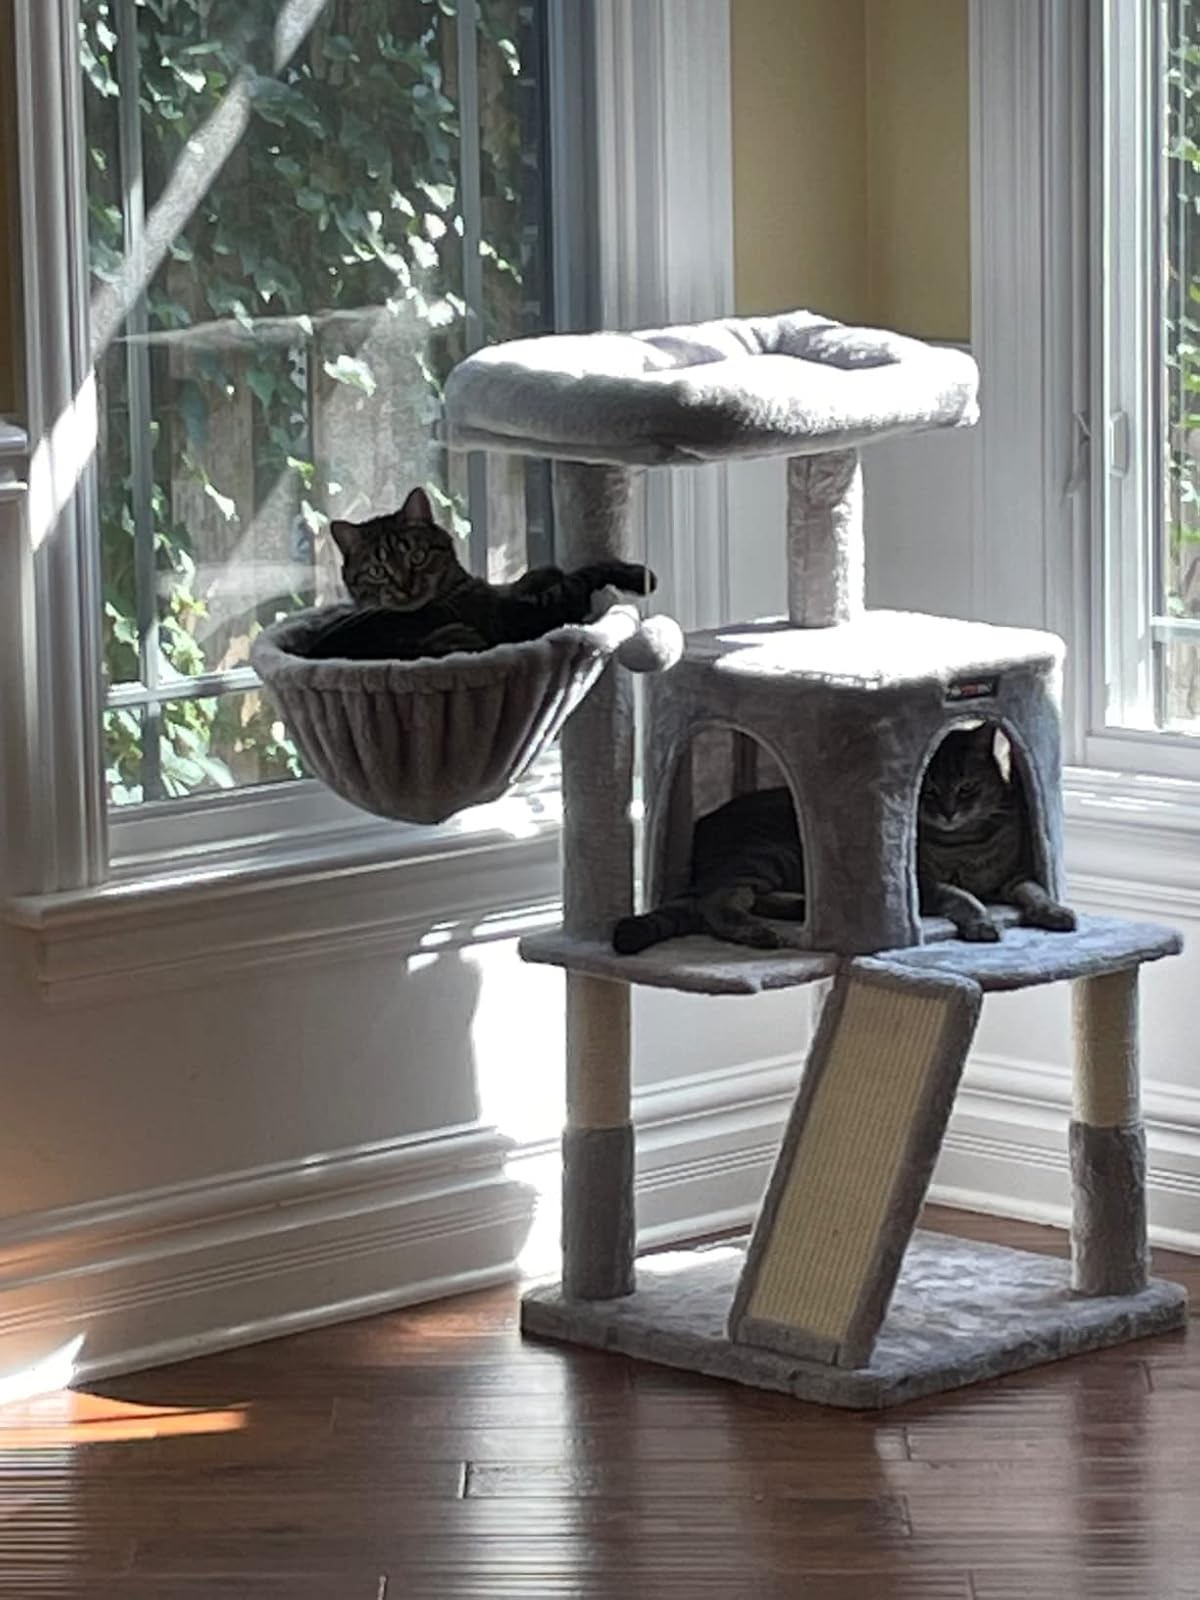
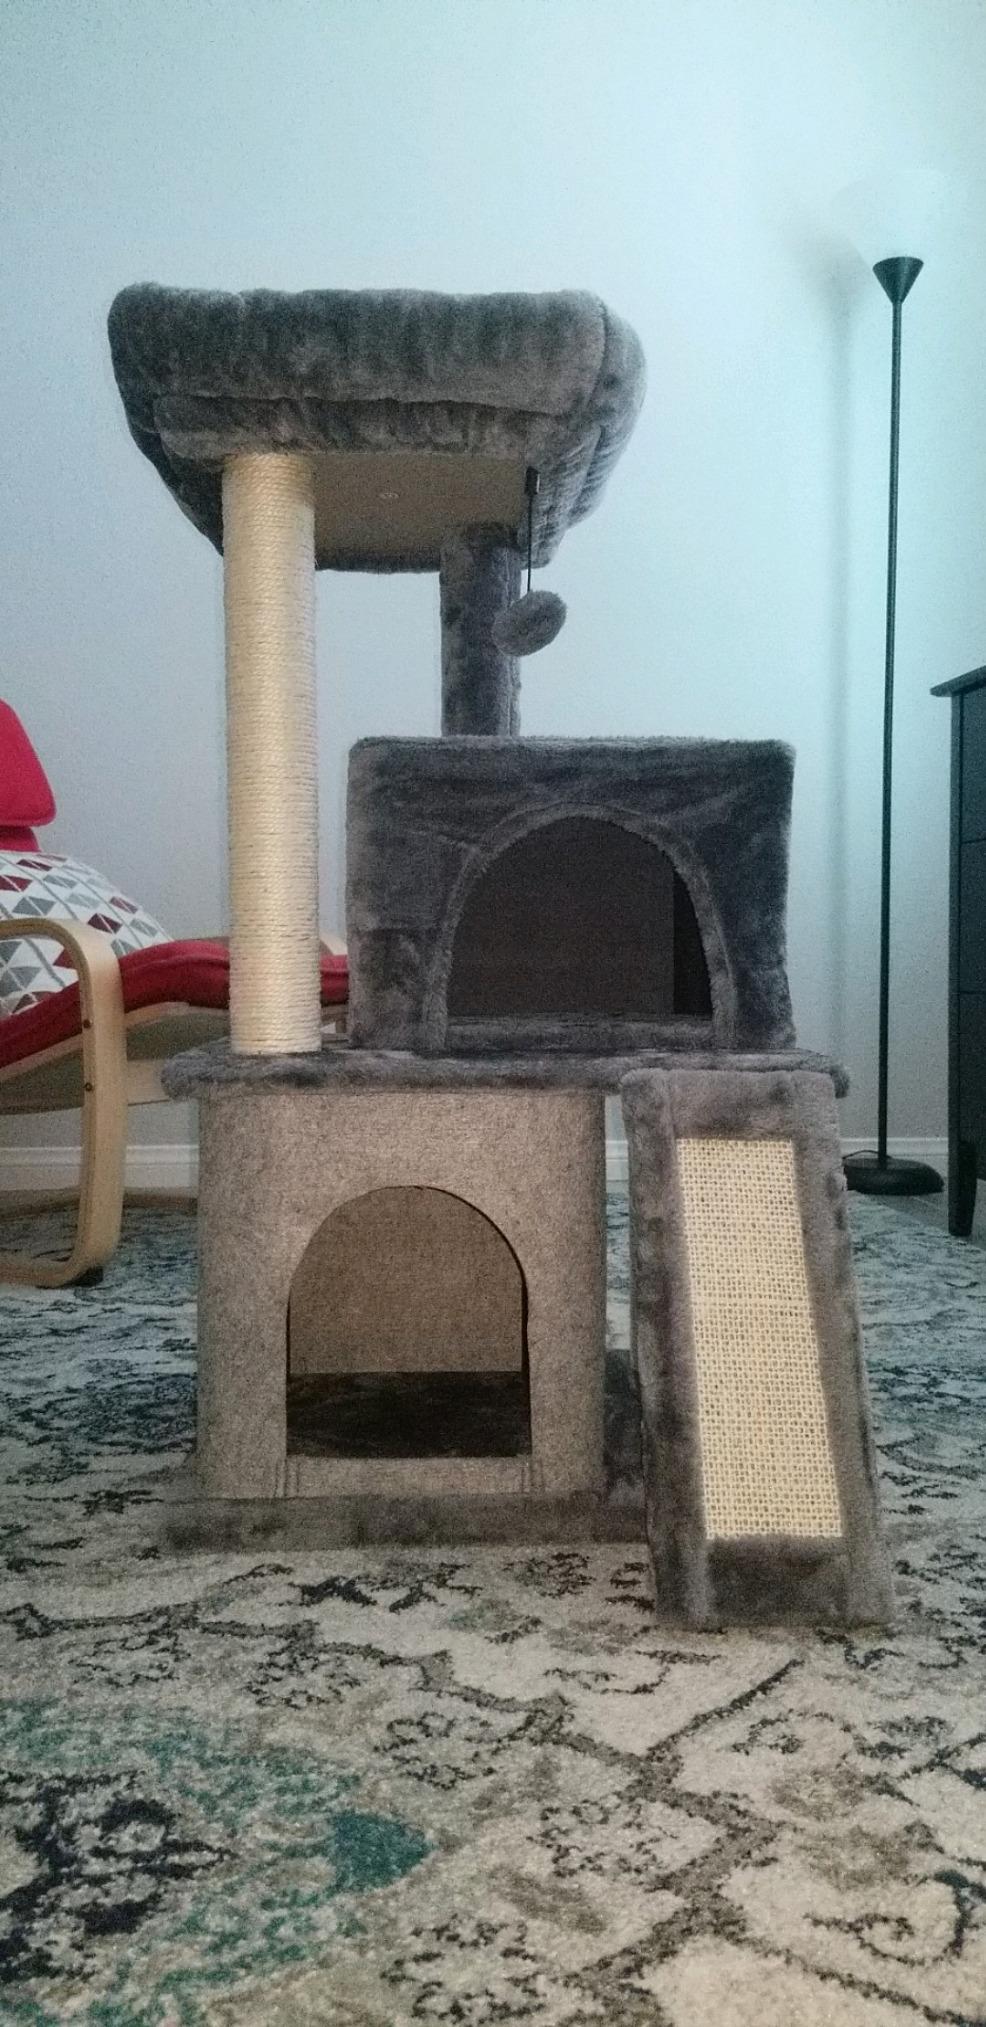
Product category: items_cat tree
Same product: no